Economic history of the Arab world

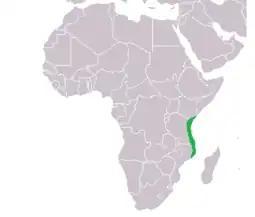
Map of the Swahili Coast

Trade along the Swahili coast dates back to the 1st century C.E. and up to the 19th century C.E. Though there are not many reliable written records of trade along the East African coast between the 1st and 11th centuries, trade still occurred between the Indian Ocean coast (Azania) and the rest of the world (India, China and Arabian countries). Interaction between these areas was assisted by the knowledge of the monsoon winds by traders who traveled the Indian Ocean.